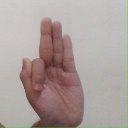
अक्षर: फ